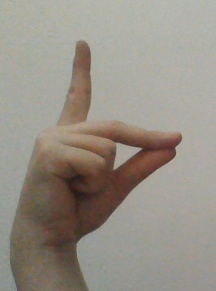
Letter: ta